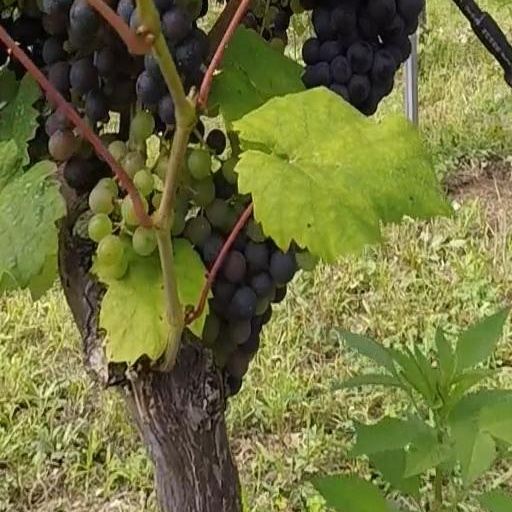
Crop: grape